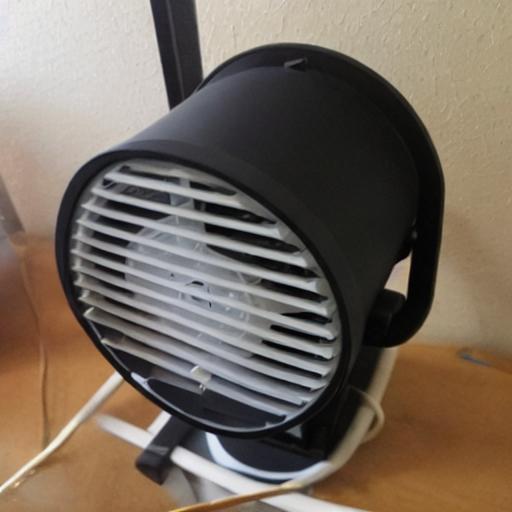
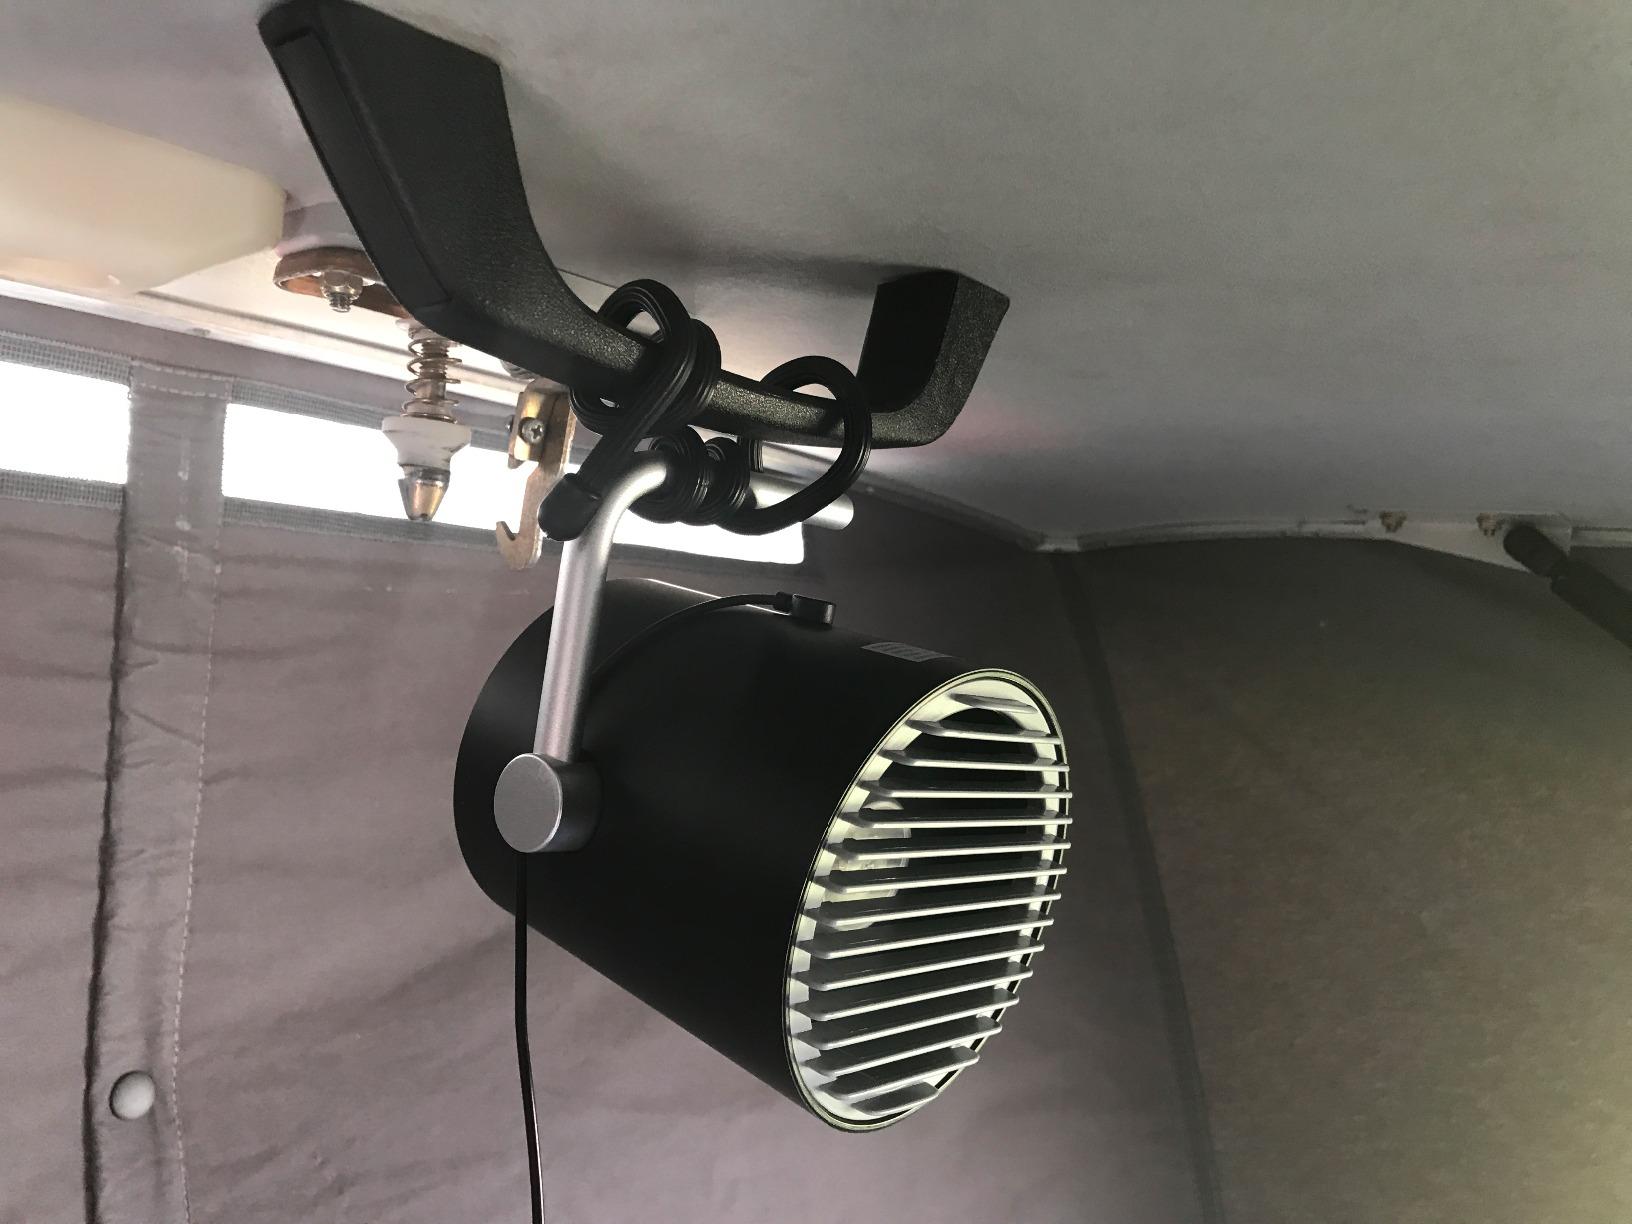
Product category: fan
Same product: no